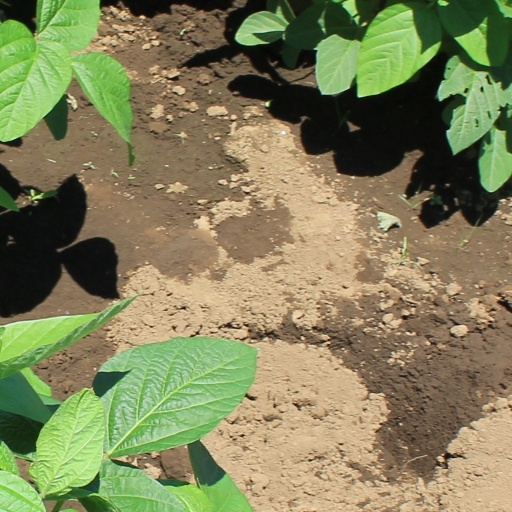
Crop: soybean